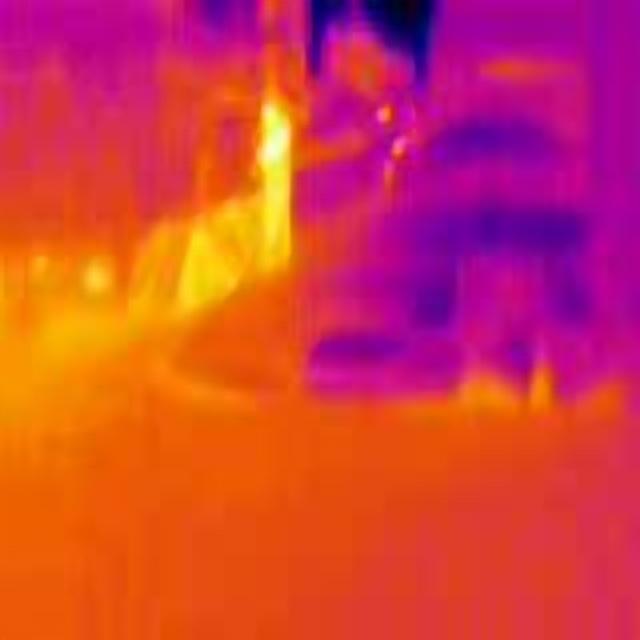
Detected objects:
label: person